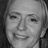
Emotion: happy